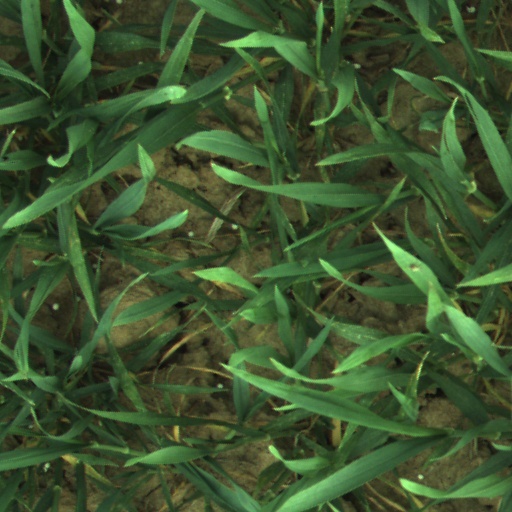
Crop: wheat